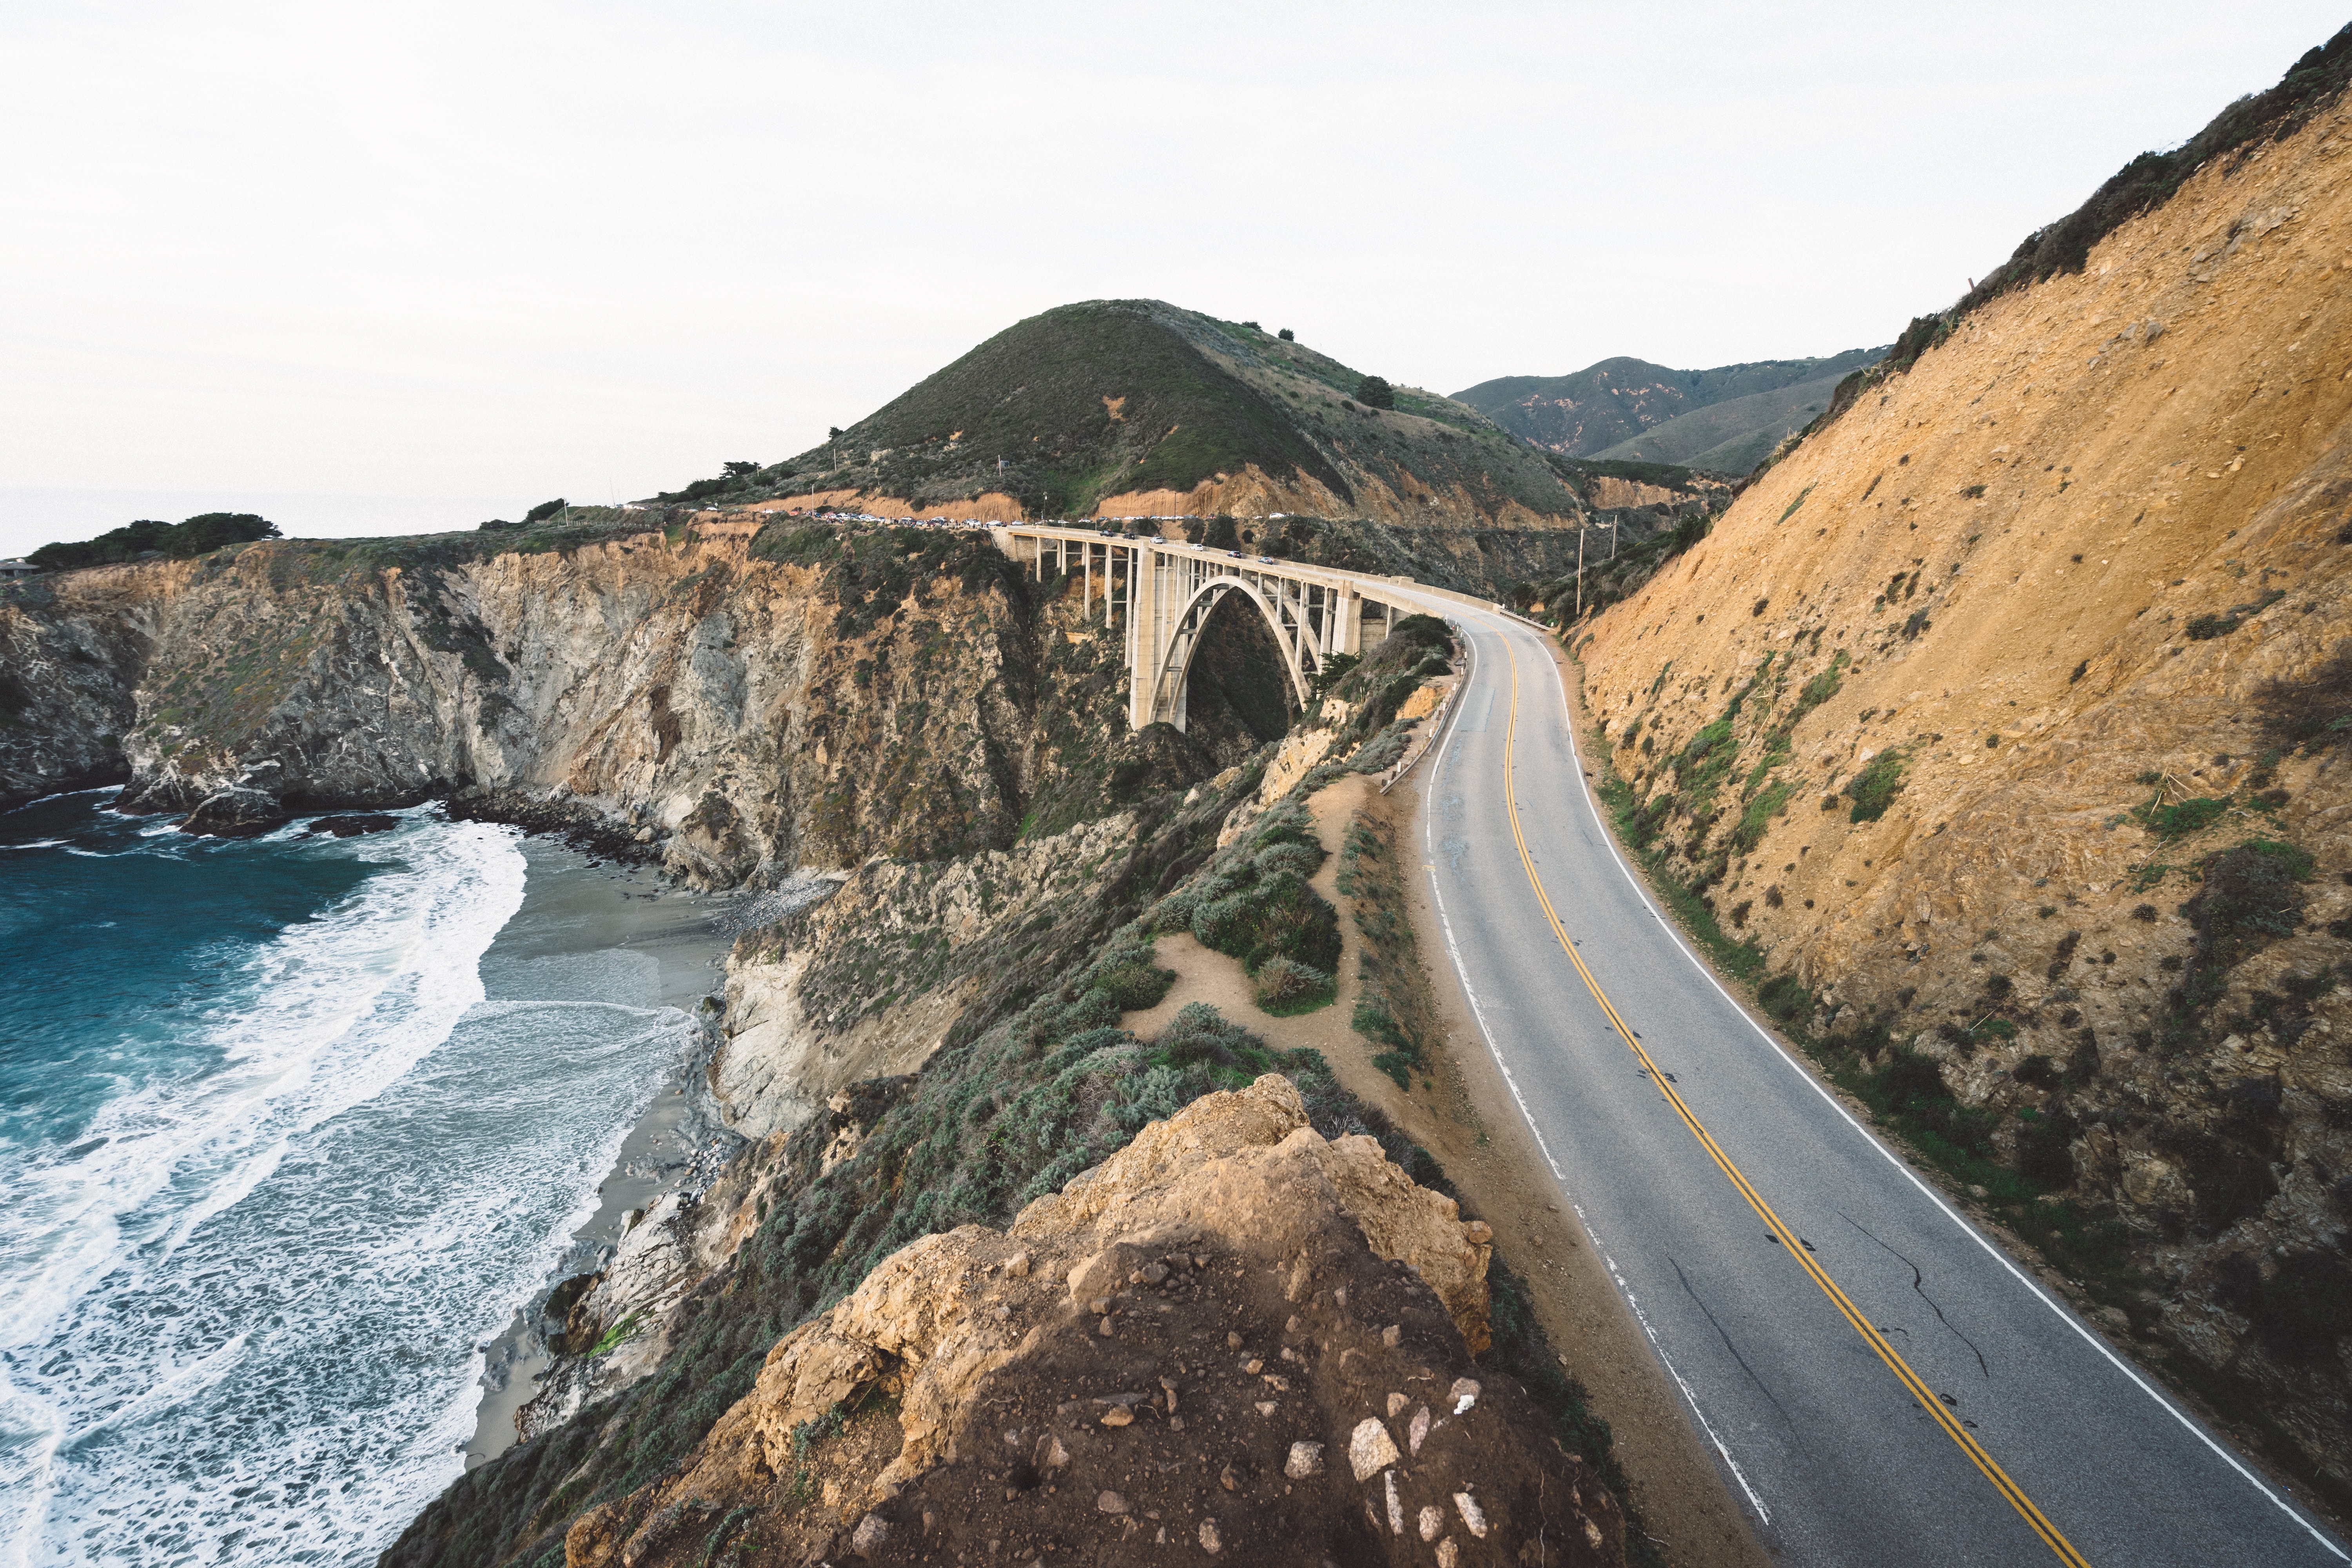
sea, coast, mountain, road, mountain range, cliff, reservoir, terrain, geology, infrastructure, cape, aerial photography, mountain pass, geological phenomenon